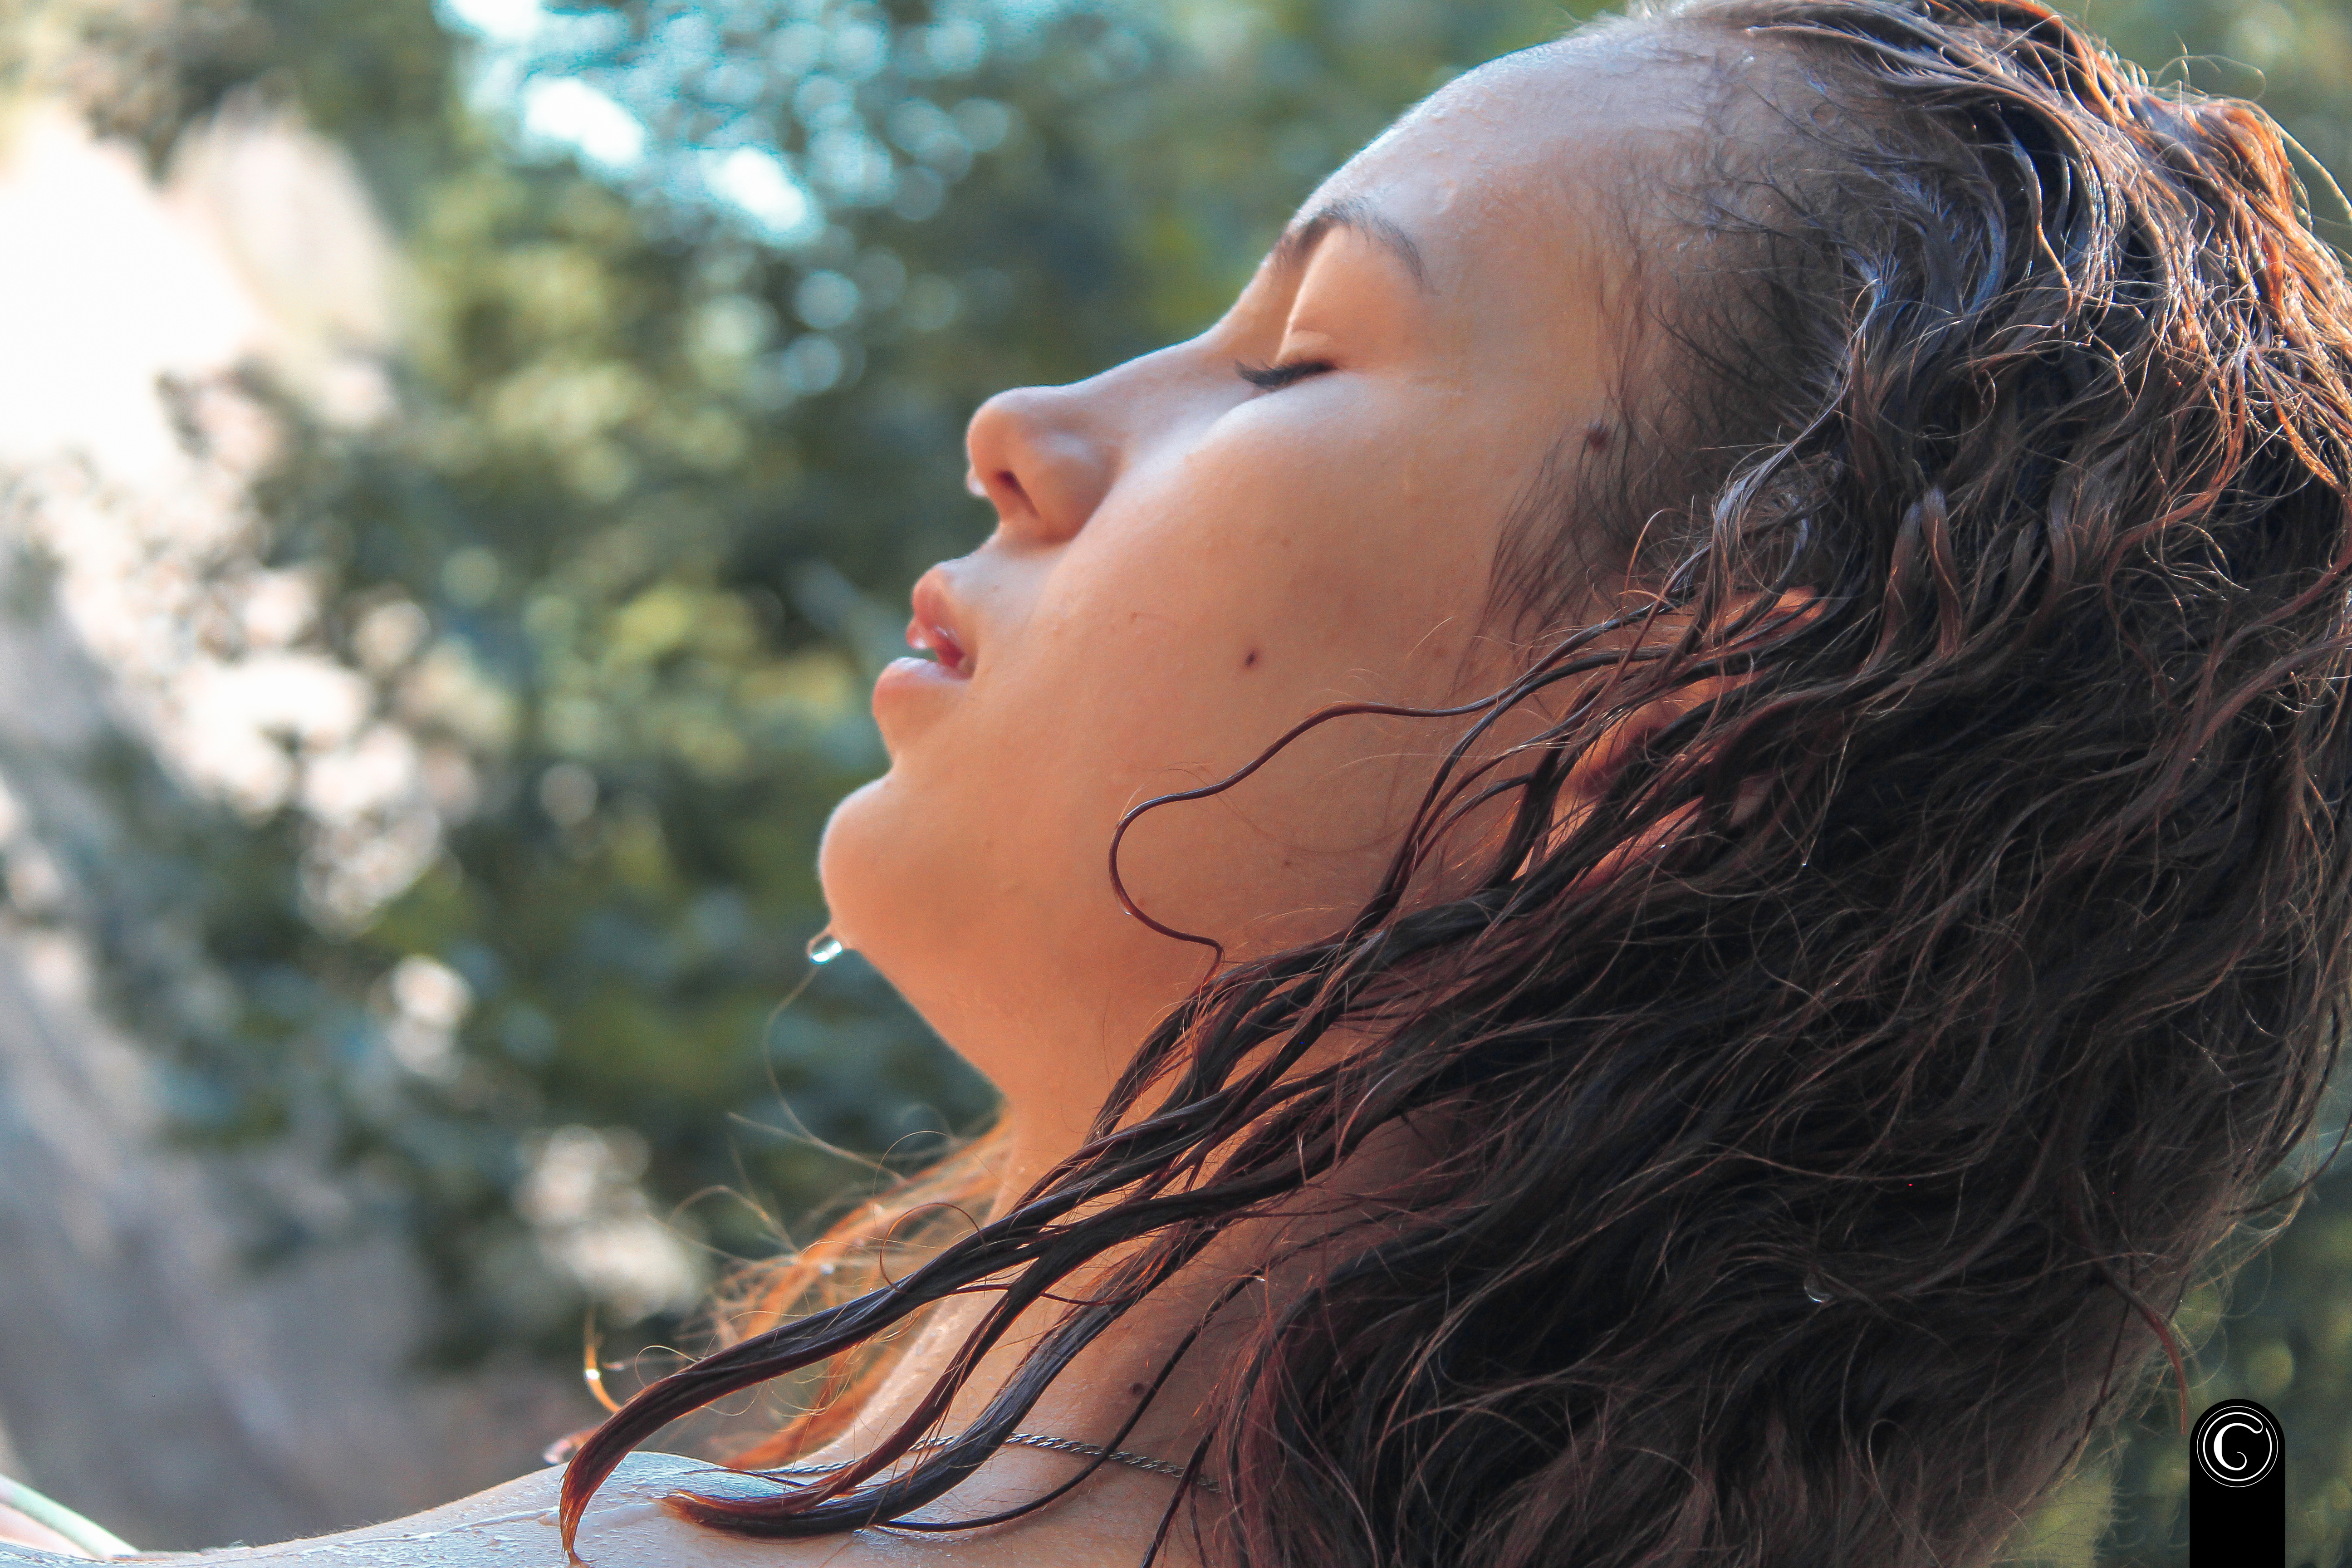
girl, profile, outdoors, face, river, mermaid, vacation at sea, dream, sleep, hair, lip, beauty, nose, hairstyle, skin, lady, chin, sunlight, brown hair, long hair, cheek, tree, eye, close up, blond, leaf, neck, photography, summer, grass, mouth, surfer hair, portrait photography, portrait, photo shoot, smile, feathered hair, fawn, hair coloring, ear, eyelash